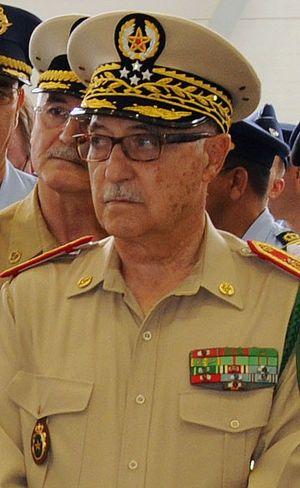
Cet article est une liste de saint-cyriens notoires, qui disposent d'un article Wikipédia, classée par promotion, et par ordre alphabétique à l'intérieur de chacune d’elles.
Abdelaziz Bennani, né le 28 septembre 1935 à Taza et mort le 20 mai 2015 à Rabat, est un général de corps d'armée marocain. Il est inspecteur général des Forces armées royales marocaines de 2004 à 2014 et commandant de la zone Sud de 1977 à 1979 puis de 1983 à 2014. Le général Bennani faisait partie des quatre militaires les plus gradés des Forces armées royales, avec les généraux Hosni Benslimane, Abdelhak Kadiri et Bouchaïb Arroub.